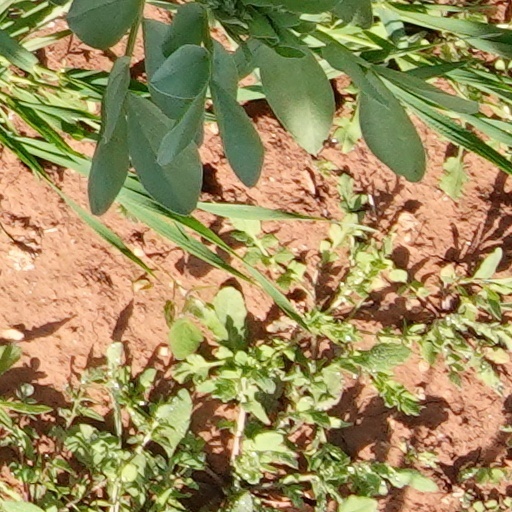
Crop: wheat